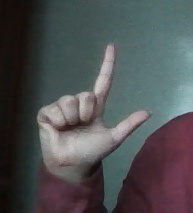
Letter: laam